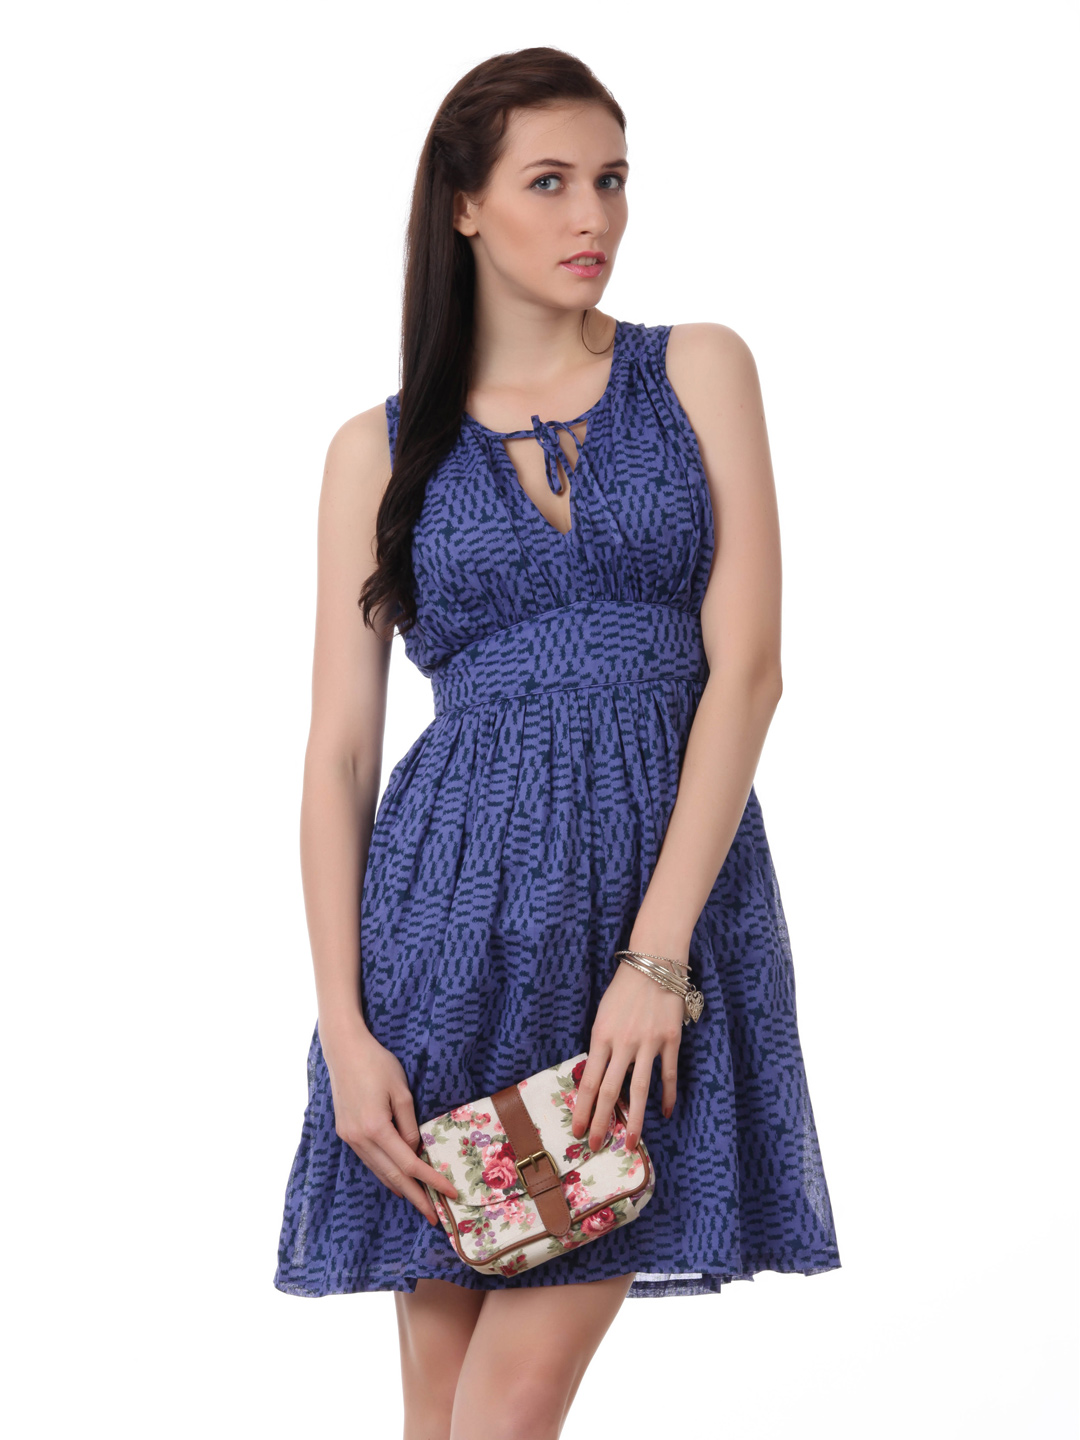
French Connection Women Purple Dress
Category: Apparel / Dress / Dresses
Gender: Women
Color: Purple
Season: Summer 2012
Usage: Casual